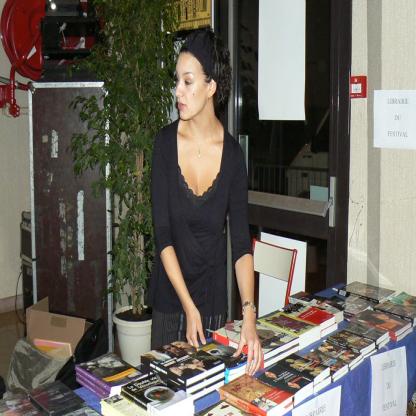
Scene: Indoor